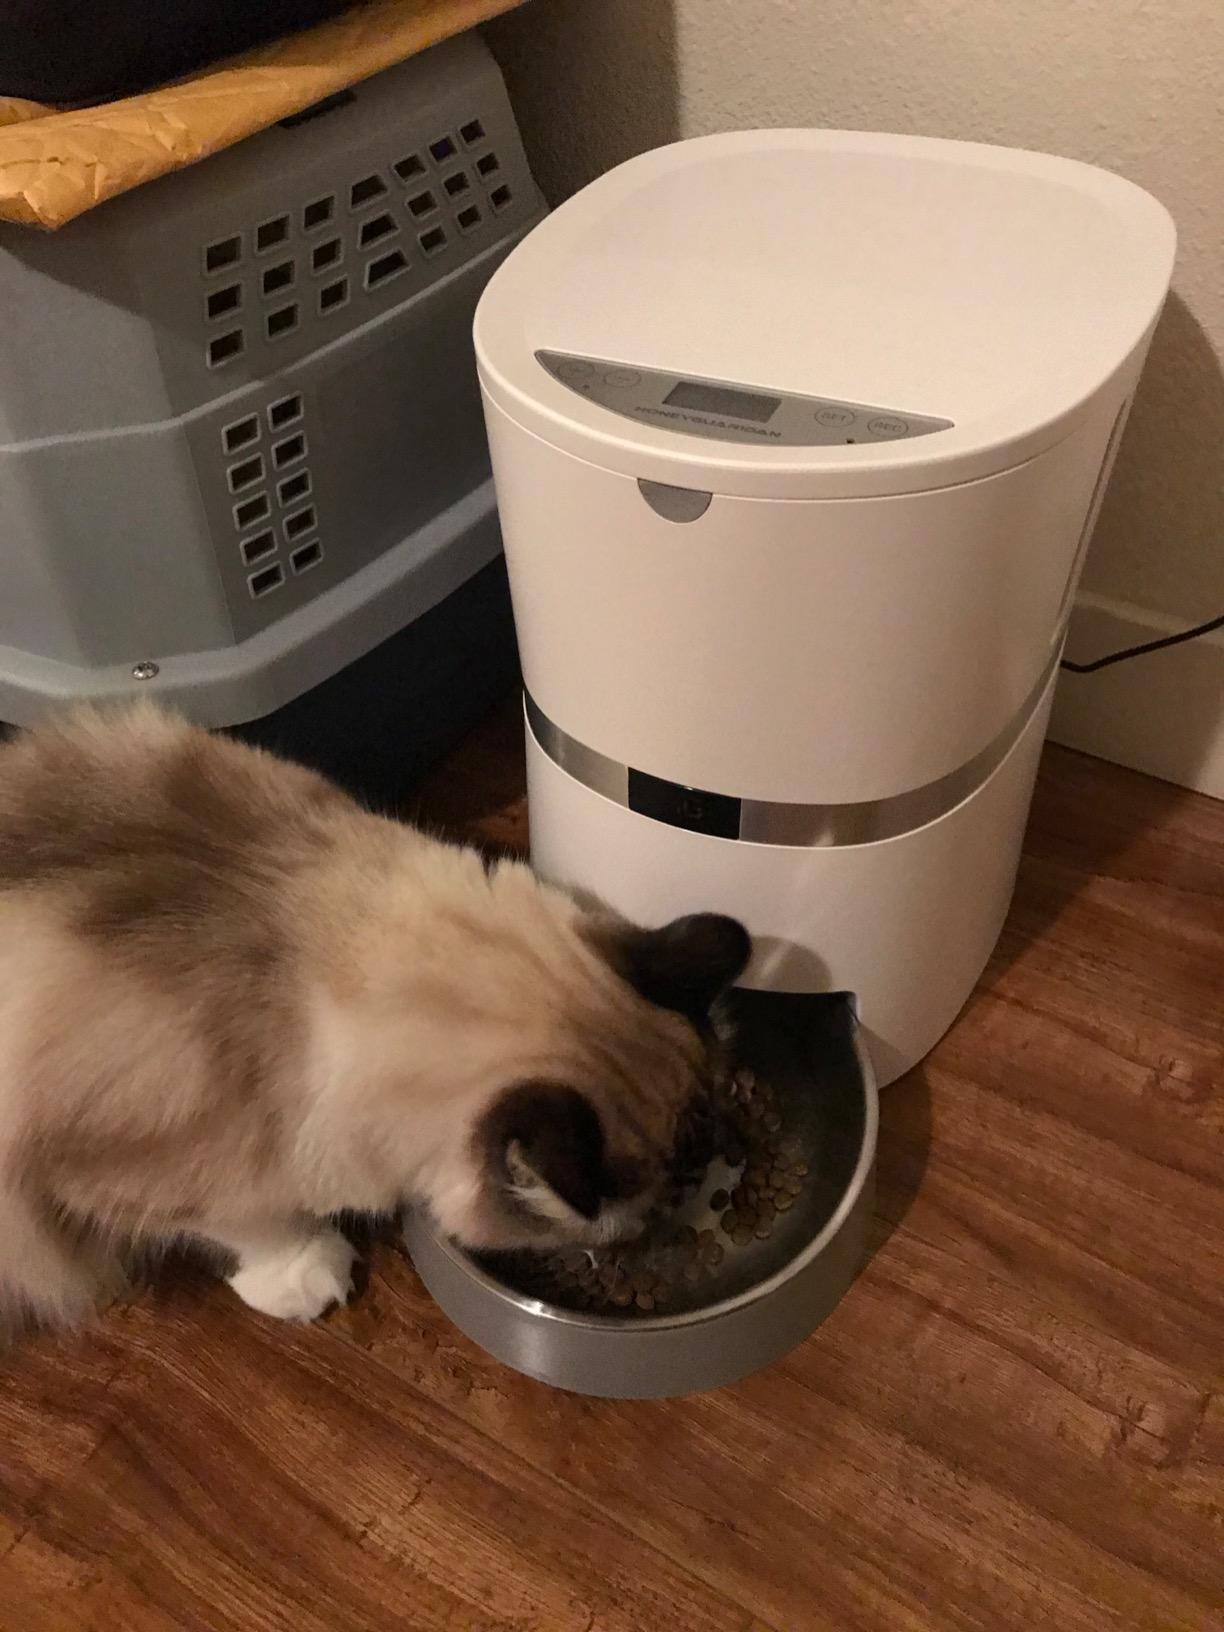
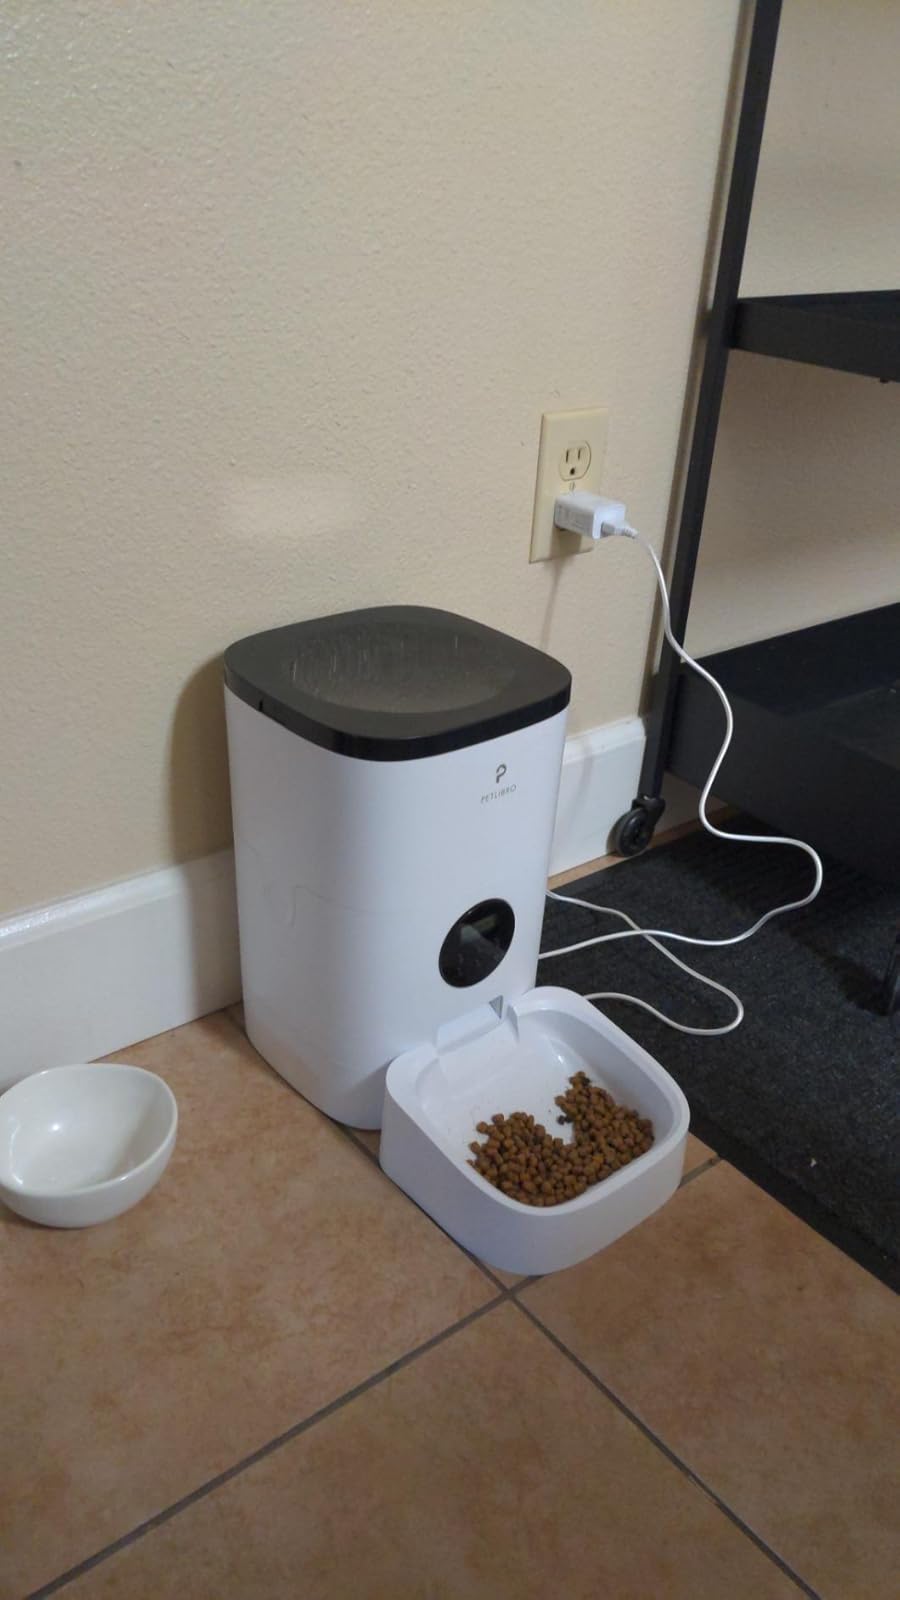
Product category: items_feeder
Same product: no